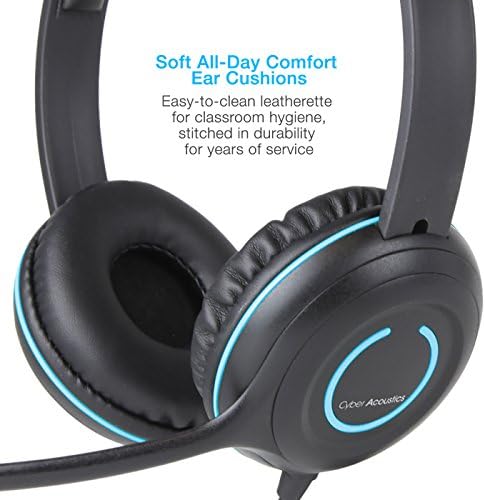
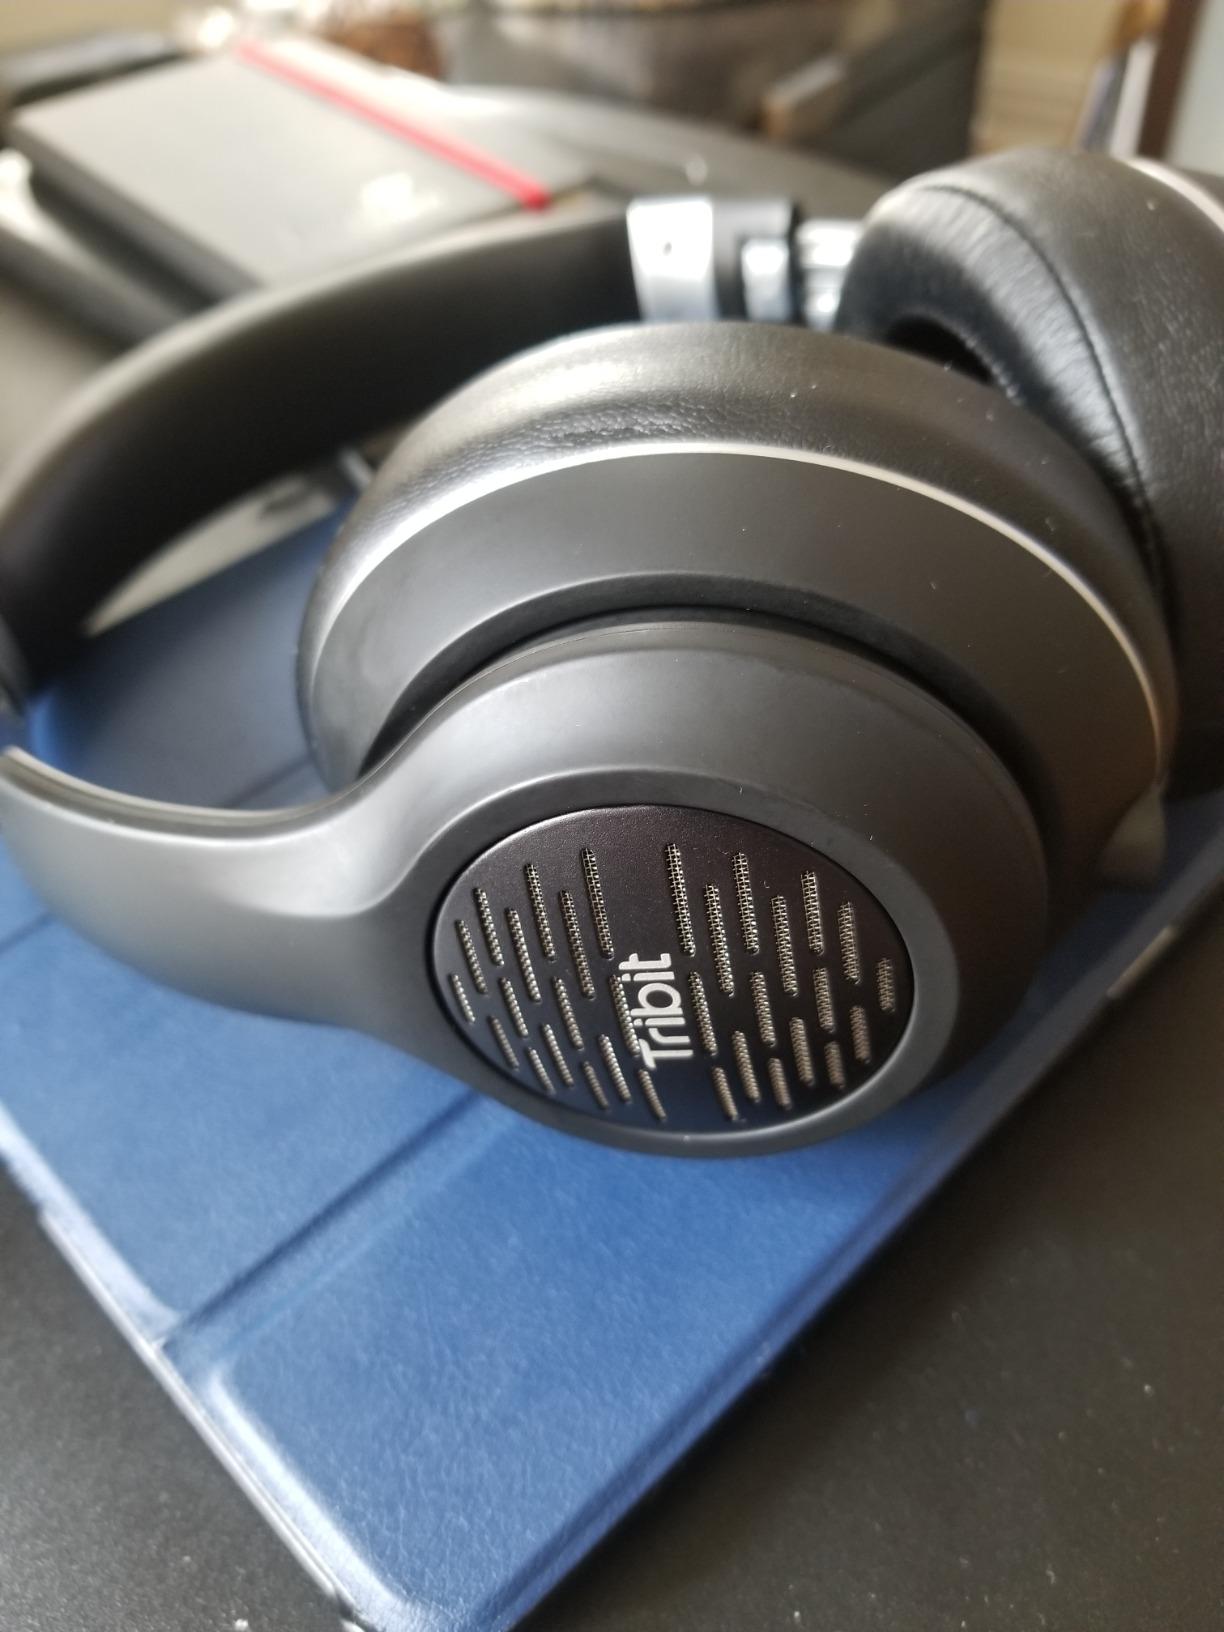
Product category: headphones
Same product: no